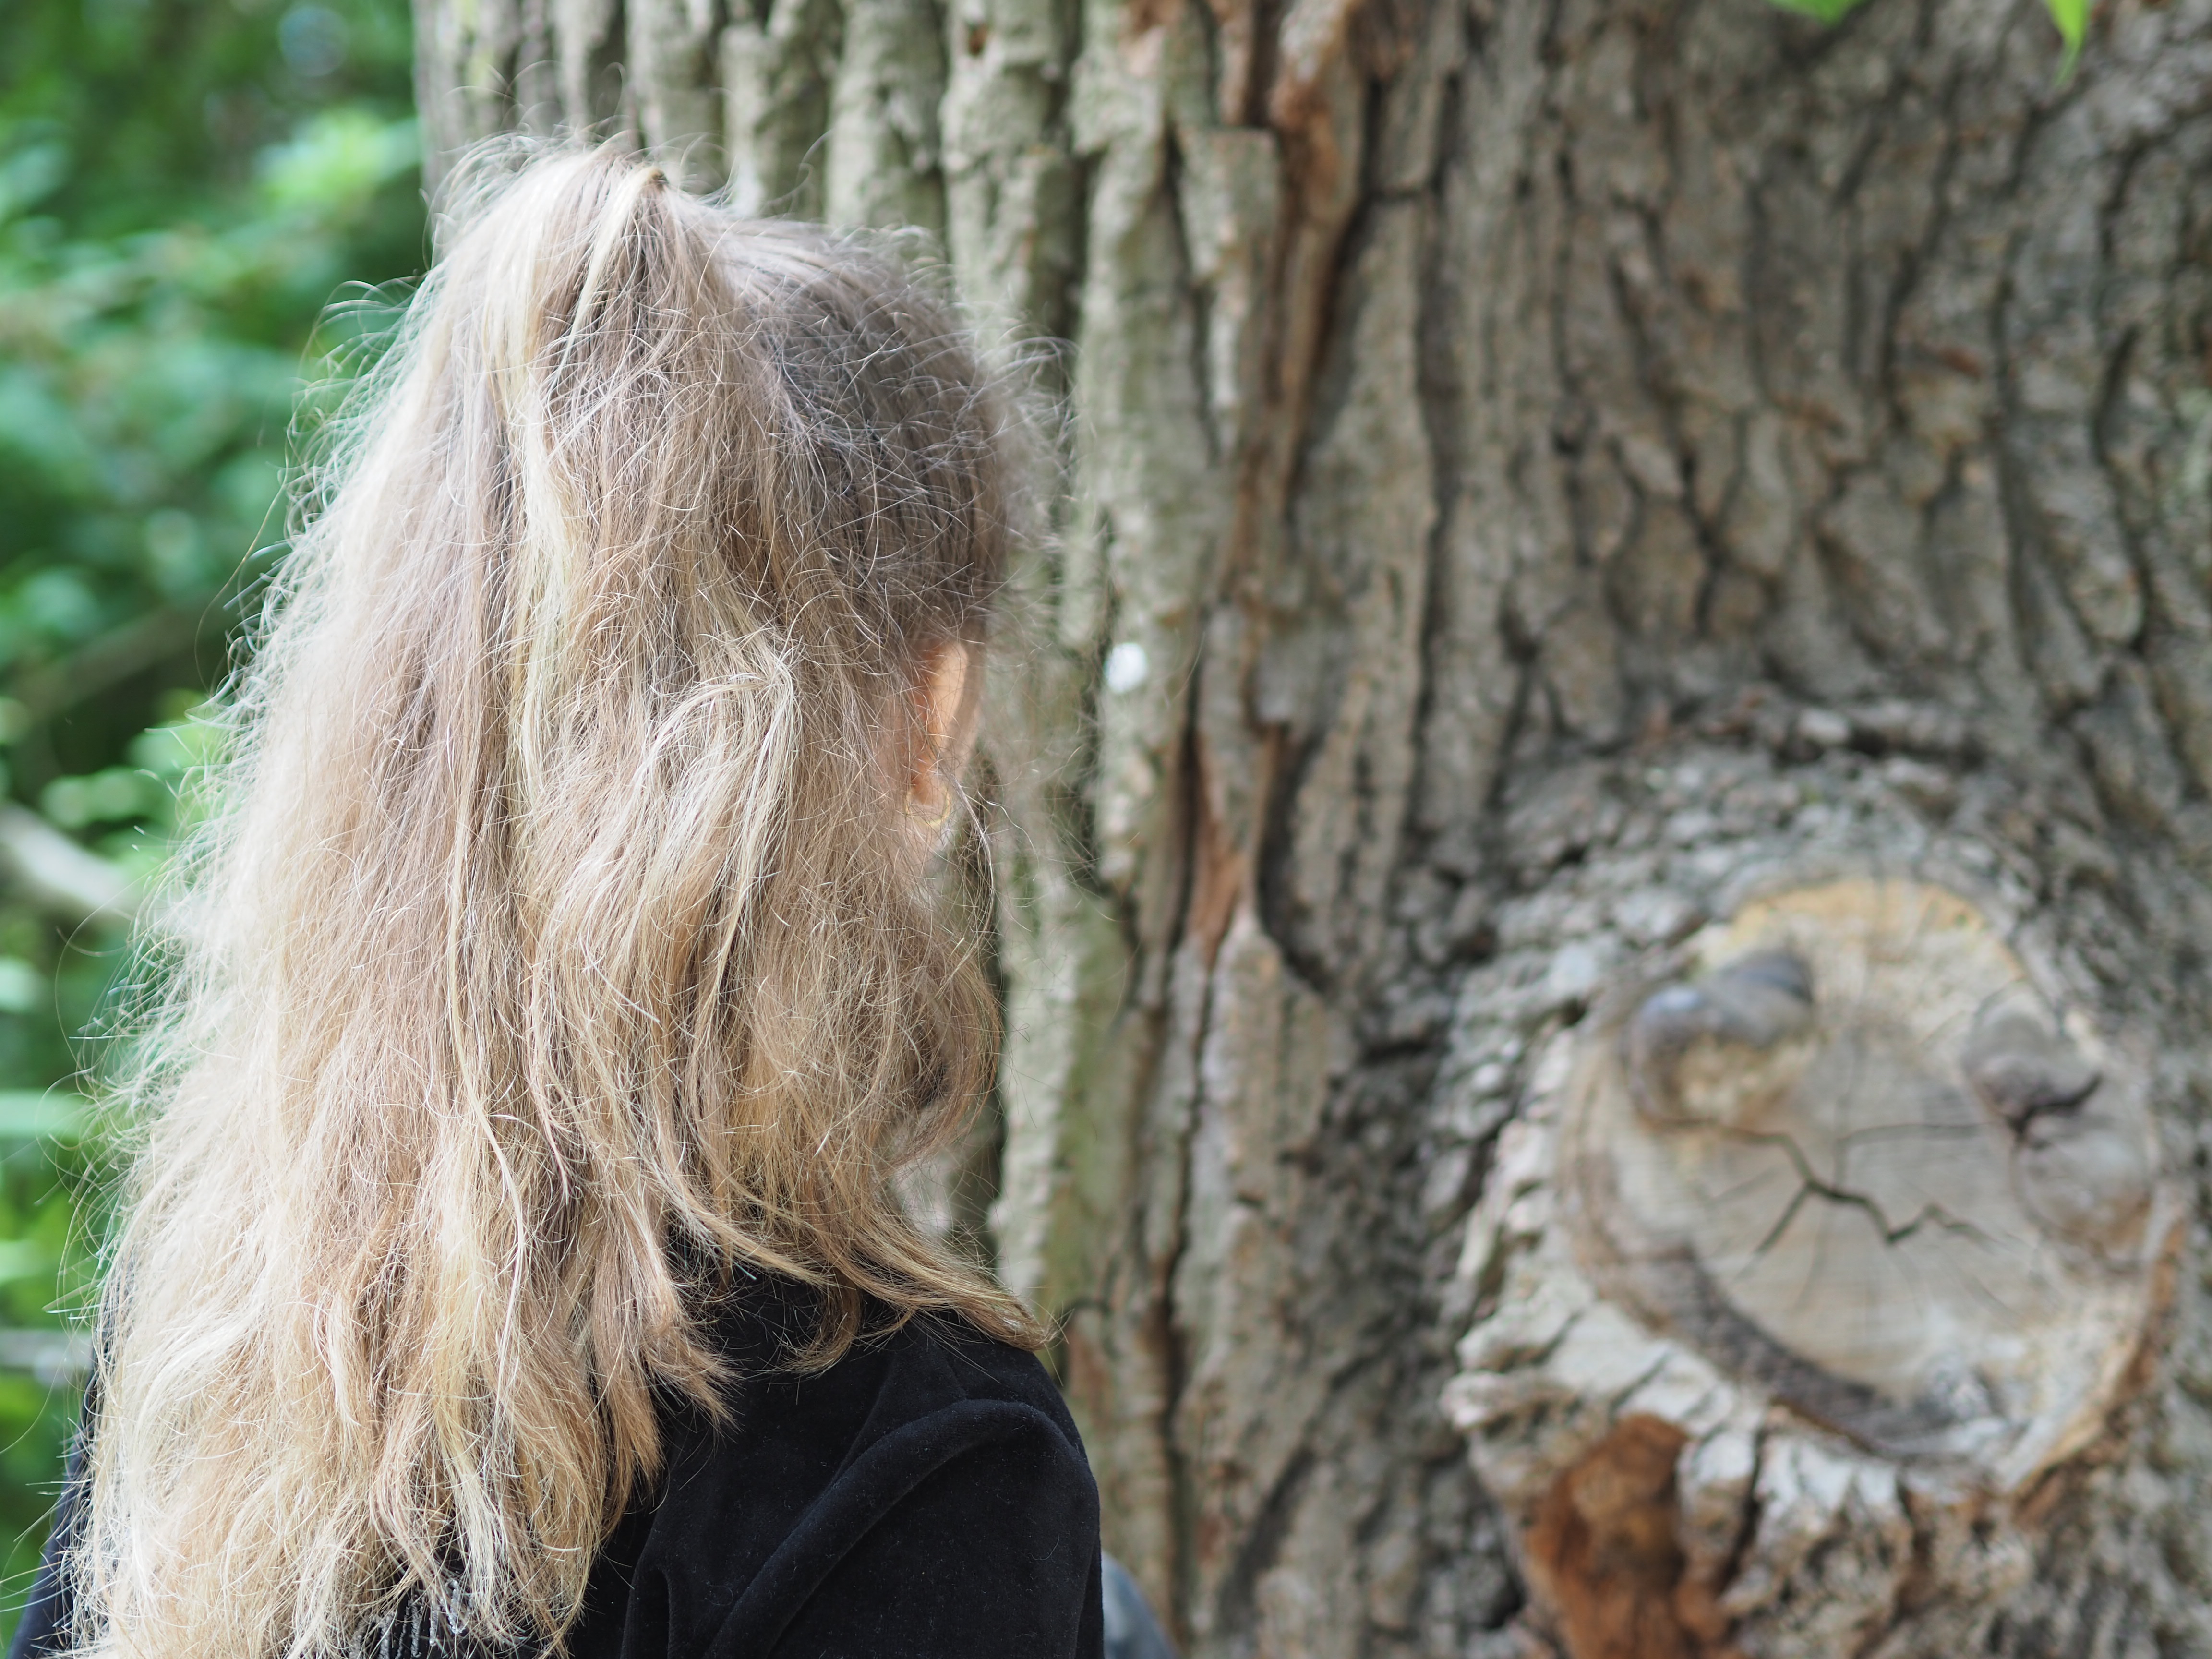
nature, hair, tree, trunk, woody plant, wood, eye, plant, long hair, brown hair, forest, fur, Bigtree, wildlife, tree stump, fawn